Answer in natural language. How many Paintings are visible in the scene? Choose between the following options: 1, 3, 2, 4 or 0
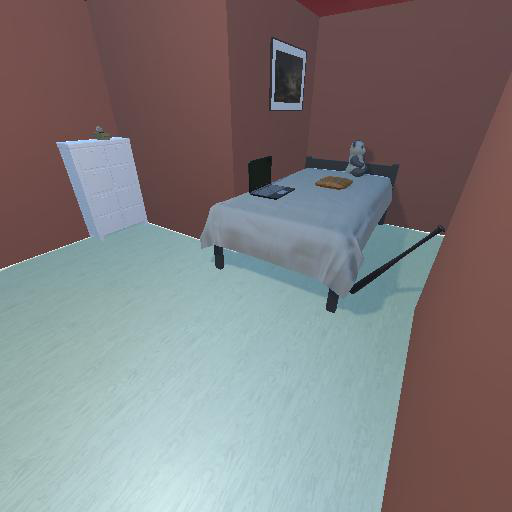
<answer>1</answer>